Kirkwood City Council shooting

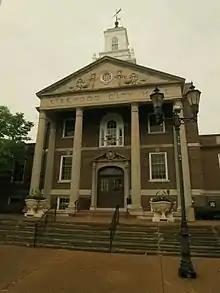
Kirkwood City Hall in 2013

Thornton parked his van on the side street near Kirkwood City Hall and saw Kirkwood Police Sgt. William Biggs, who was on duty but walking to pick up dinner nearby. In a parking lot across the side street from City Hall, Thornton confronted Biggs and shot him with a Smith & Wesson Model 29 .44 Magnum revolver, killing him instantly. Before Thornton fired, Biggs had hit a distress signal on his radio to summon additional police officers.